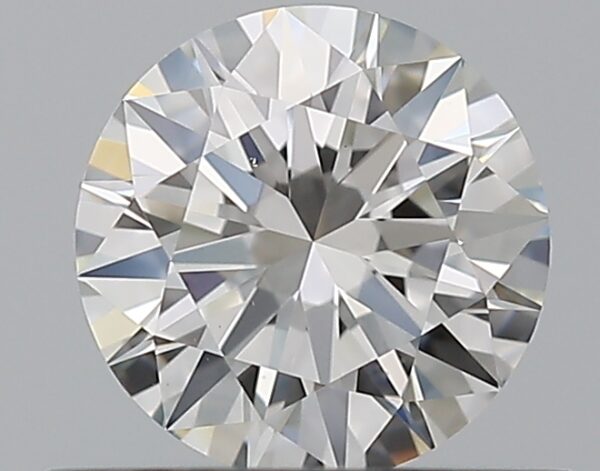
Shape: round
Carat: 0.51
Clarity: VS2
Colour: F
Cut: EX
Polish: EX
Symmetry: EX
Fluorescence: N
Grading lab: GIA
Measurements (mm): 5.14 x 5.17 x 3.13